2013–14 FC Bayern Munich season

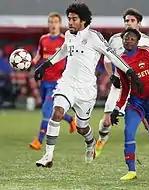
Dante playing against CSKA Moscow in November

Bayern were in the draw for the Champions League group stage on 29 August. They were drawn into Group D along with CSKA Moscow, Manchester City, and Viktoria Plzeň. Bayern face CSKA Moscow in Champions League on 17 September. Bayern won 3–0 with goals from David Alaba, Mario Mandžukić, and Arjen Robben. Manchester City also won 3–0 and were tied with Bayern for first place in Group D. Bastian Schweinsteiger made a "brief comeback" against CSKA Moscow. Schweinsteiger reported to kicker that "he is not up to making a full return this weekend." Bayern faced Manchester City on 2 October, winning 3–1. Franck Ribéry, Thomas Müller, and Arjen Robben scored for Bayern. Álvaro Negredo scored for Manchester City. Jérôme Boateng was sent–off late in the match. Bayern Munich finished matchday two in sole possession of first place in Group D. Bayern faced Viktoria Plzeň in Champions League on 23 October. Bayern won 5–0 with goals from Franck Ribéry, David Alaba, Bastian Schweinsteiger, and Mario Götze. Franck Ribéry scored two goals. Bastian Schweinsteiger's goal was the 6200 in the history of the Champions League. Bayern faced Viktoria Plzeň in Champions League on 5 November. Bayern won 1–0 with a goal from Mario Mandžukić. With the win, Bayern equaled Barcelona's record of nine consecutive wins in the competition. Bayern finished the matchday in first place. Bayern faced CSKA Moscow on 27 November. Bayern won 3–1. Arjen Robben, Mario Götze, and Thomas Müller scored for Bayern. Keisuke Honda scored from a penalty kick for CSKA Moscow. Julian Green made his first team debut in the match. The win means Bayern set a new record with 10 consecutive wins in Champions League. Bayern finished the matchday in first place. Bayern faced Manchester City on 10 December. Manchester City won 3–2. This was Bayern's first loss in 28 matches in all competitions. Thomas Müller and Mario Götze scored for Bayern. David Silva, Aleksandar Kolarov, and James Milner scored for Manchester City. The foul that led to the penalty kick was called "dubious" by kicker and a "controversial penalty" after "minimal contract" from Süddeutsche Zeitung. However, BBC stated that James Milner "won it" after being "tripped." Manchester City manager Manuel Pellegrini didn't realize that one more goal against Bayern would have put Manchester City ahead of Bayern.